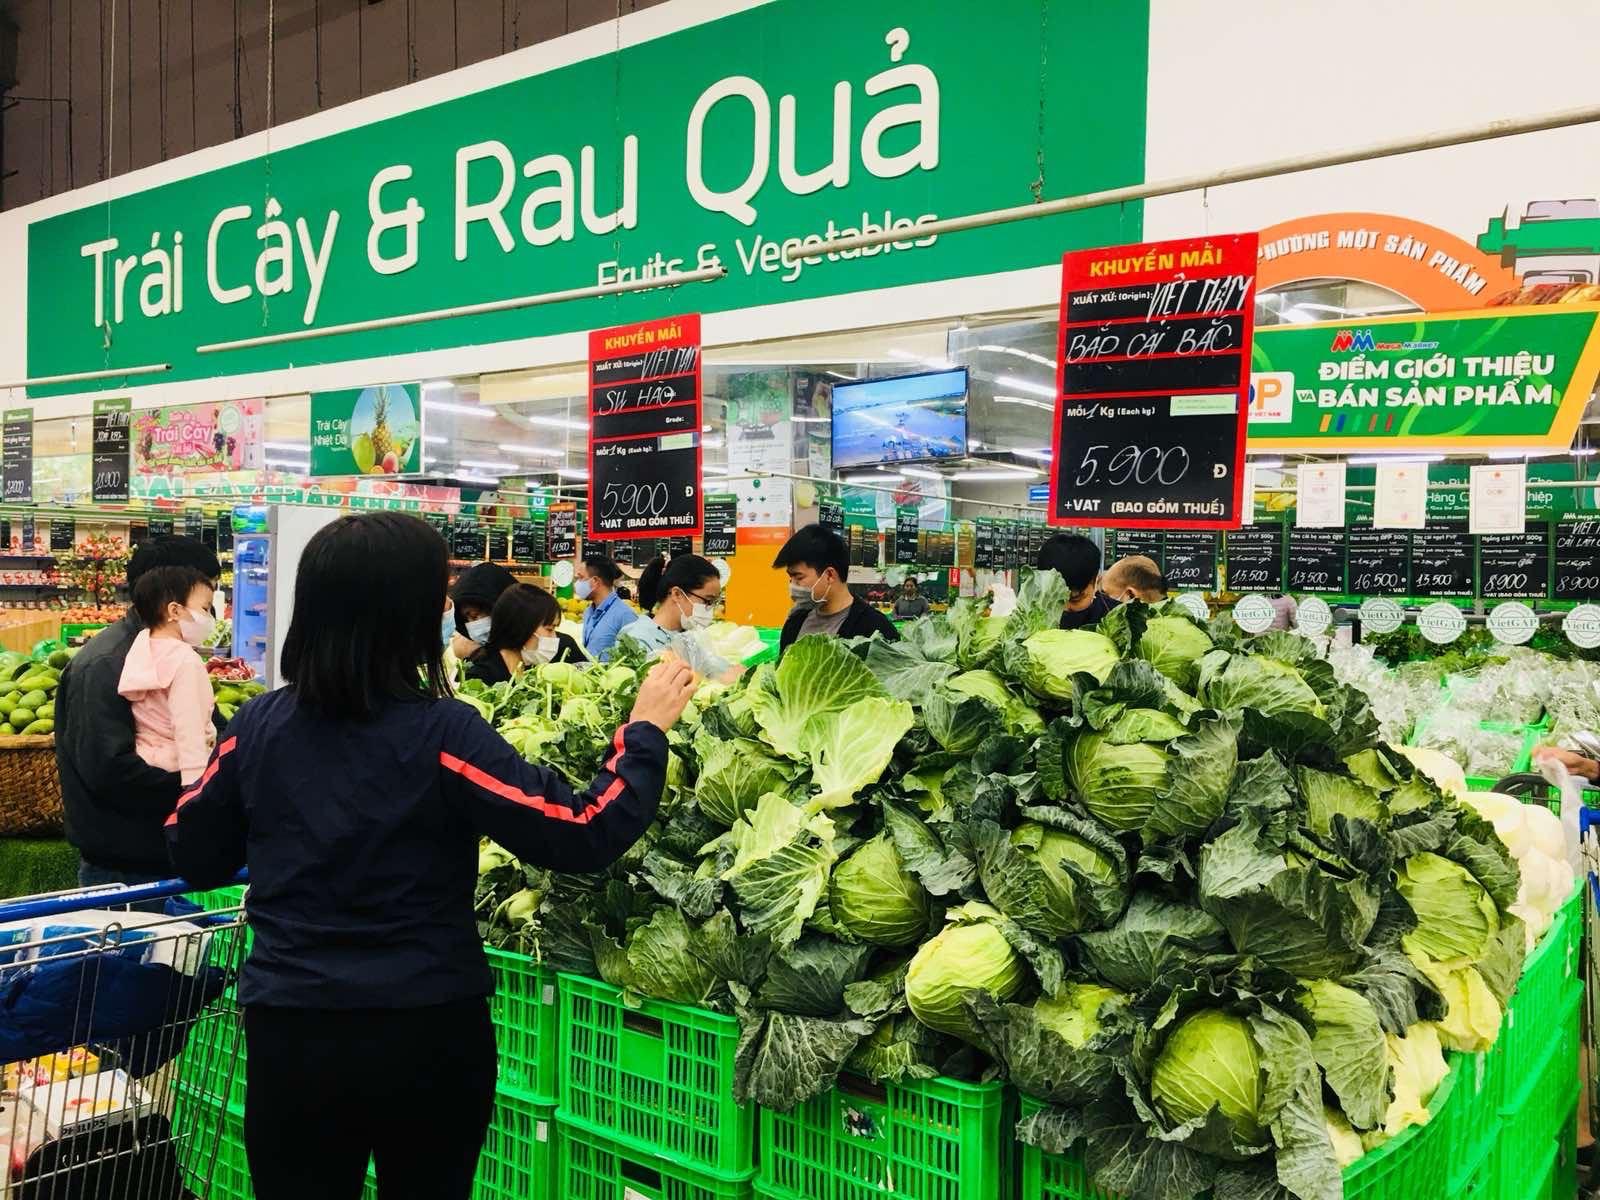
có một đám đông đang xuất hiện ở xung quanh quầy hàng rau củ